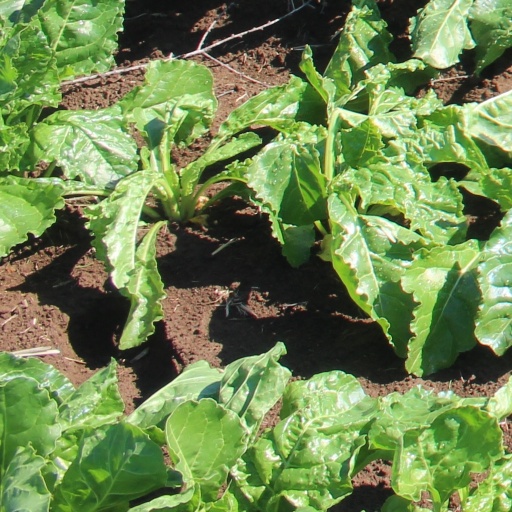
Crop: sugar beet